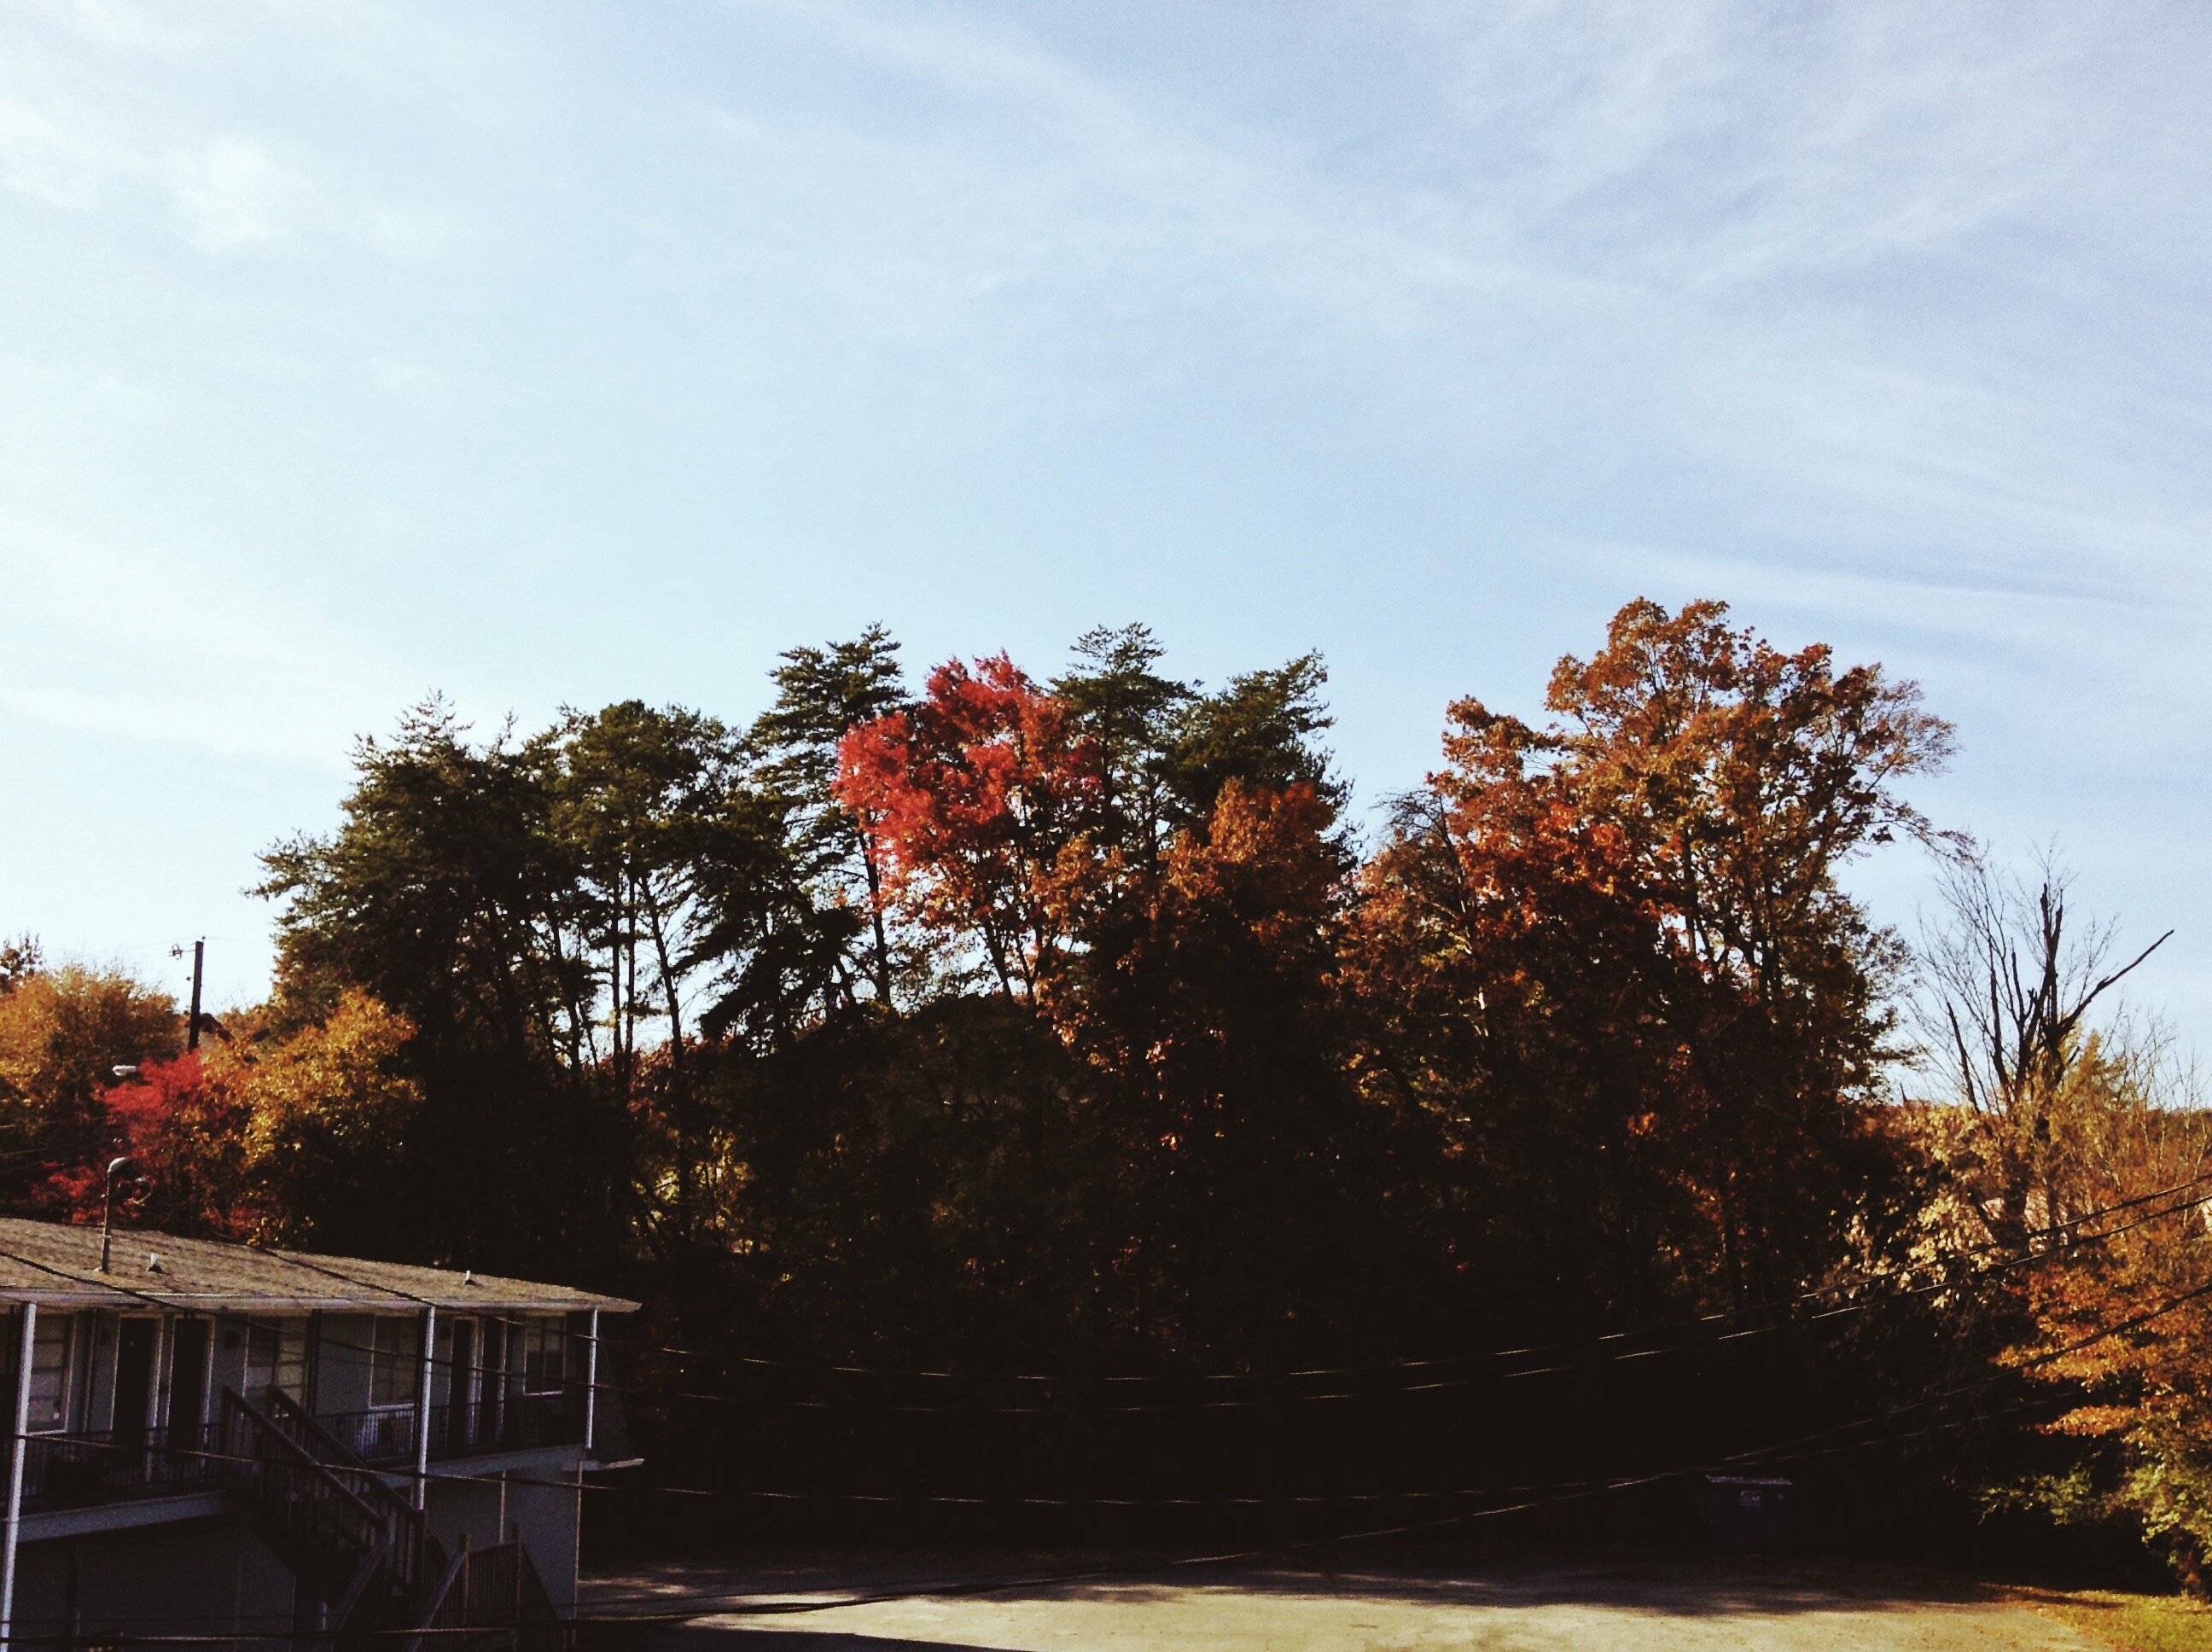
tree, plant, sky, morning, leaf, flower, autumn, season, woody plant